Eirias Park

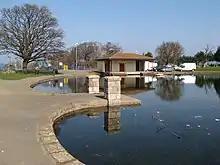
Eirias Park

Eirias Park is a public park in Colwyn Bay, Conwy County Borough, Wales, was once described as "The park by the sea". The park has a sports complex, including the Eirias Stadium and Colwyn Leisure Centre.